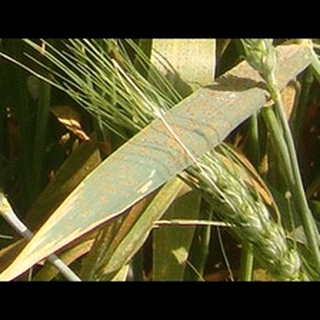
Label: wheat_brown_rust